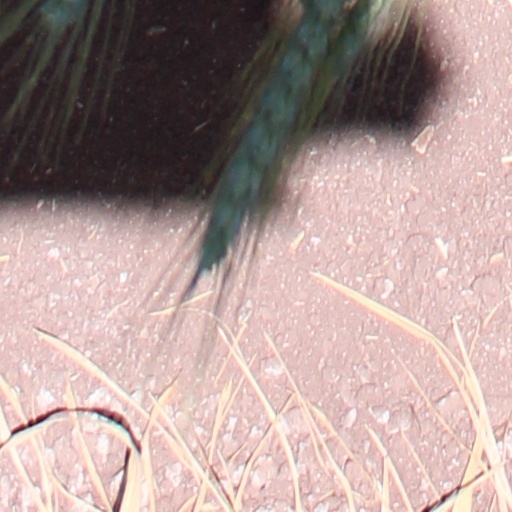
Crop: wheat